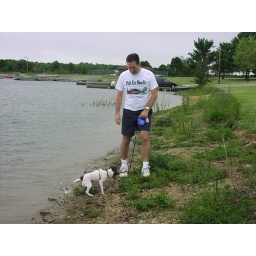
Bean in the lake behind the house